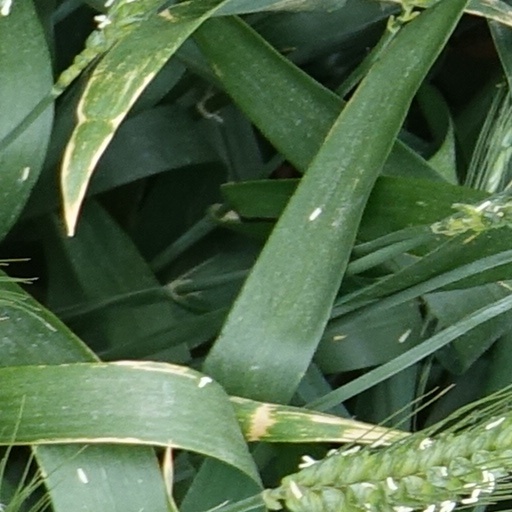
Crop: wheat